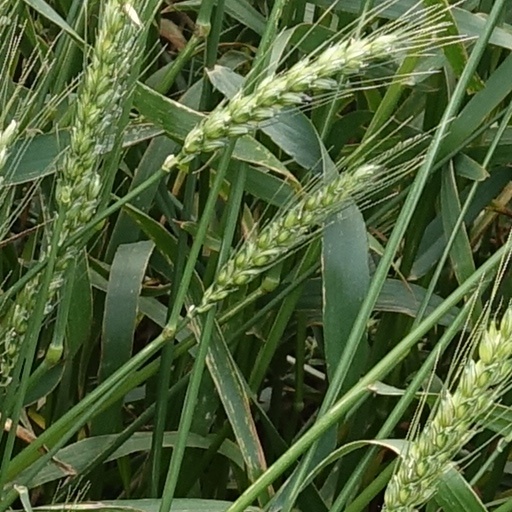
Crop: wheat